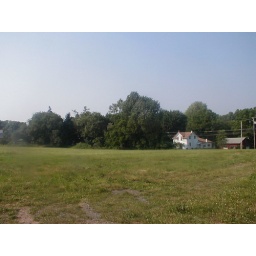
A field between the pathway and Main Street. You can see a house in the background.